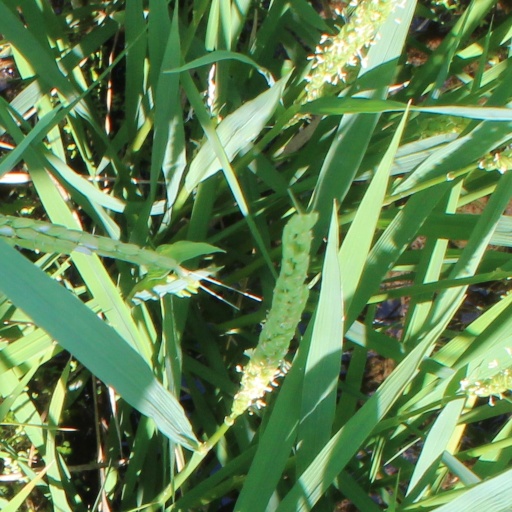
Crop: rice